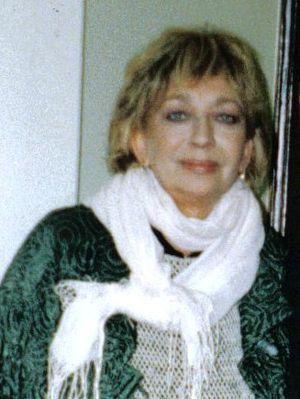
Ewa Szykulska, née le 11 septembre 1949 à Varsovie, est une actrice de théâtre et cinéma polonaise.